Stauropegion

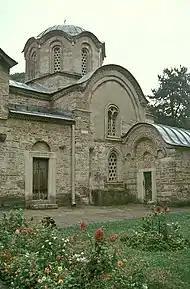
Patriarchal Monastery of Peć, stauropegic monastery of the Serbian Orthodox Church

Several major Serbian Orthodox monasteries had special status in Middle Ages. Today, the Serbian Orthodox Church has two stauropegic monasteries: